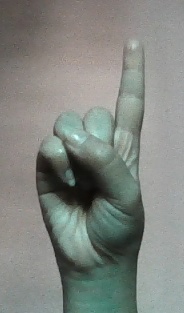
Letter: bb